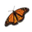
Label: butterfly